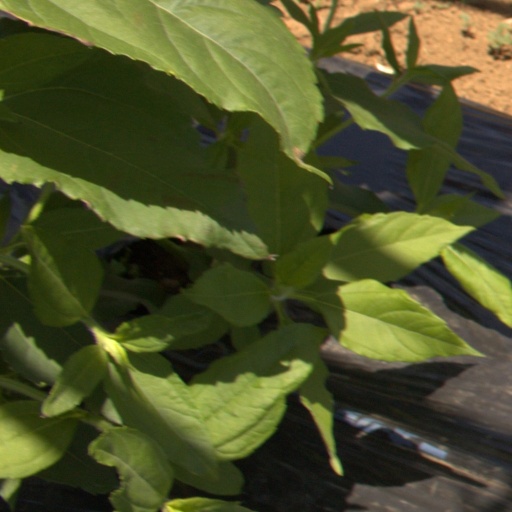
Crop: Jerusalem artichoke